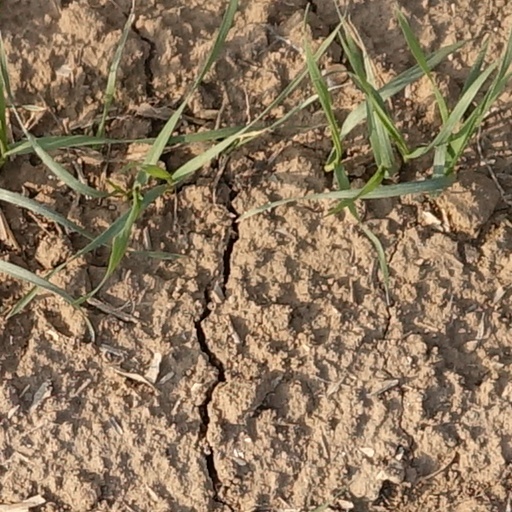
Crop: wheat